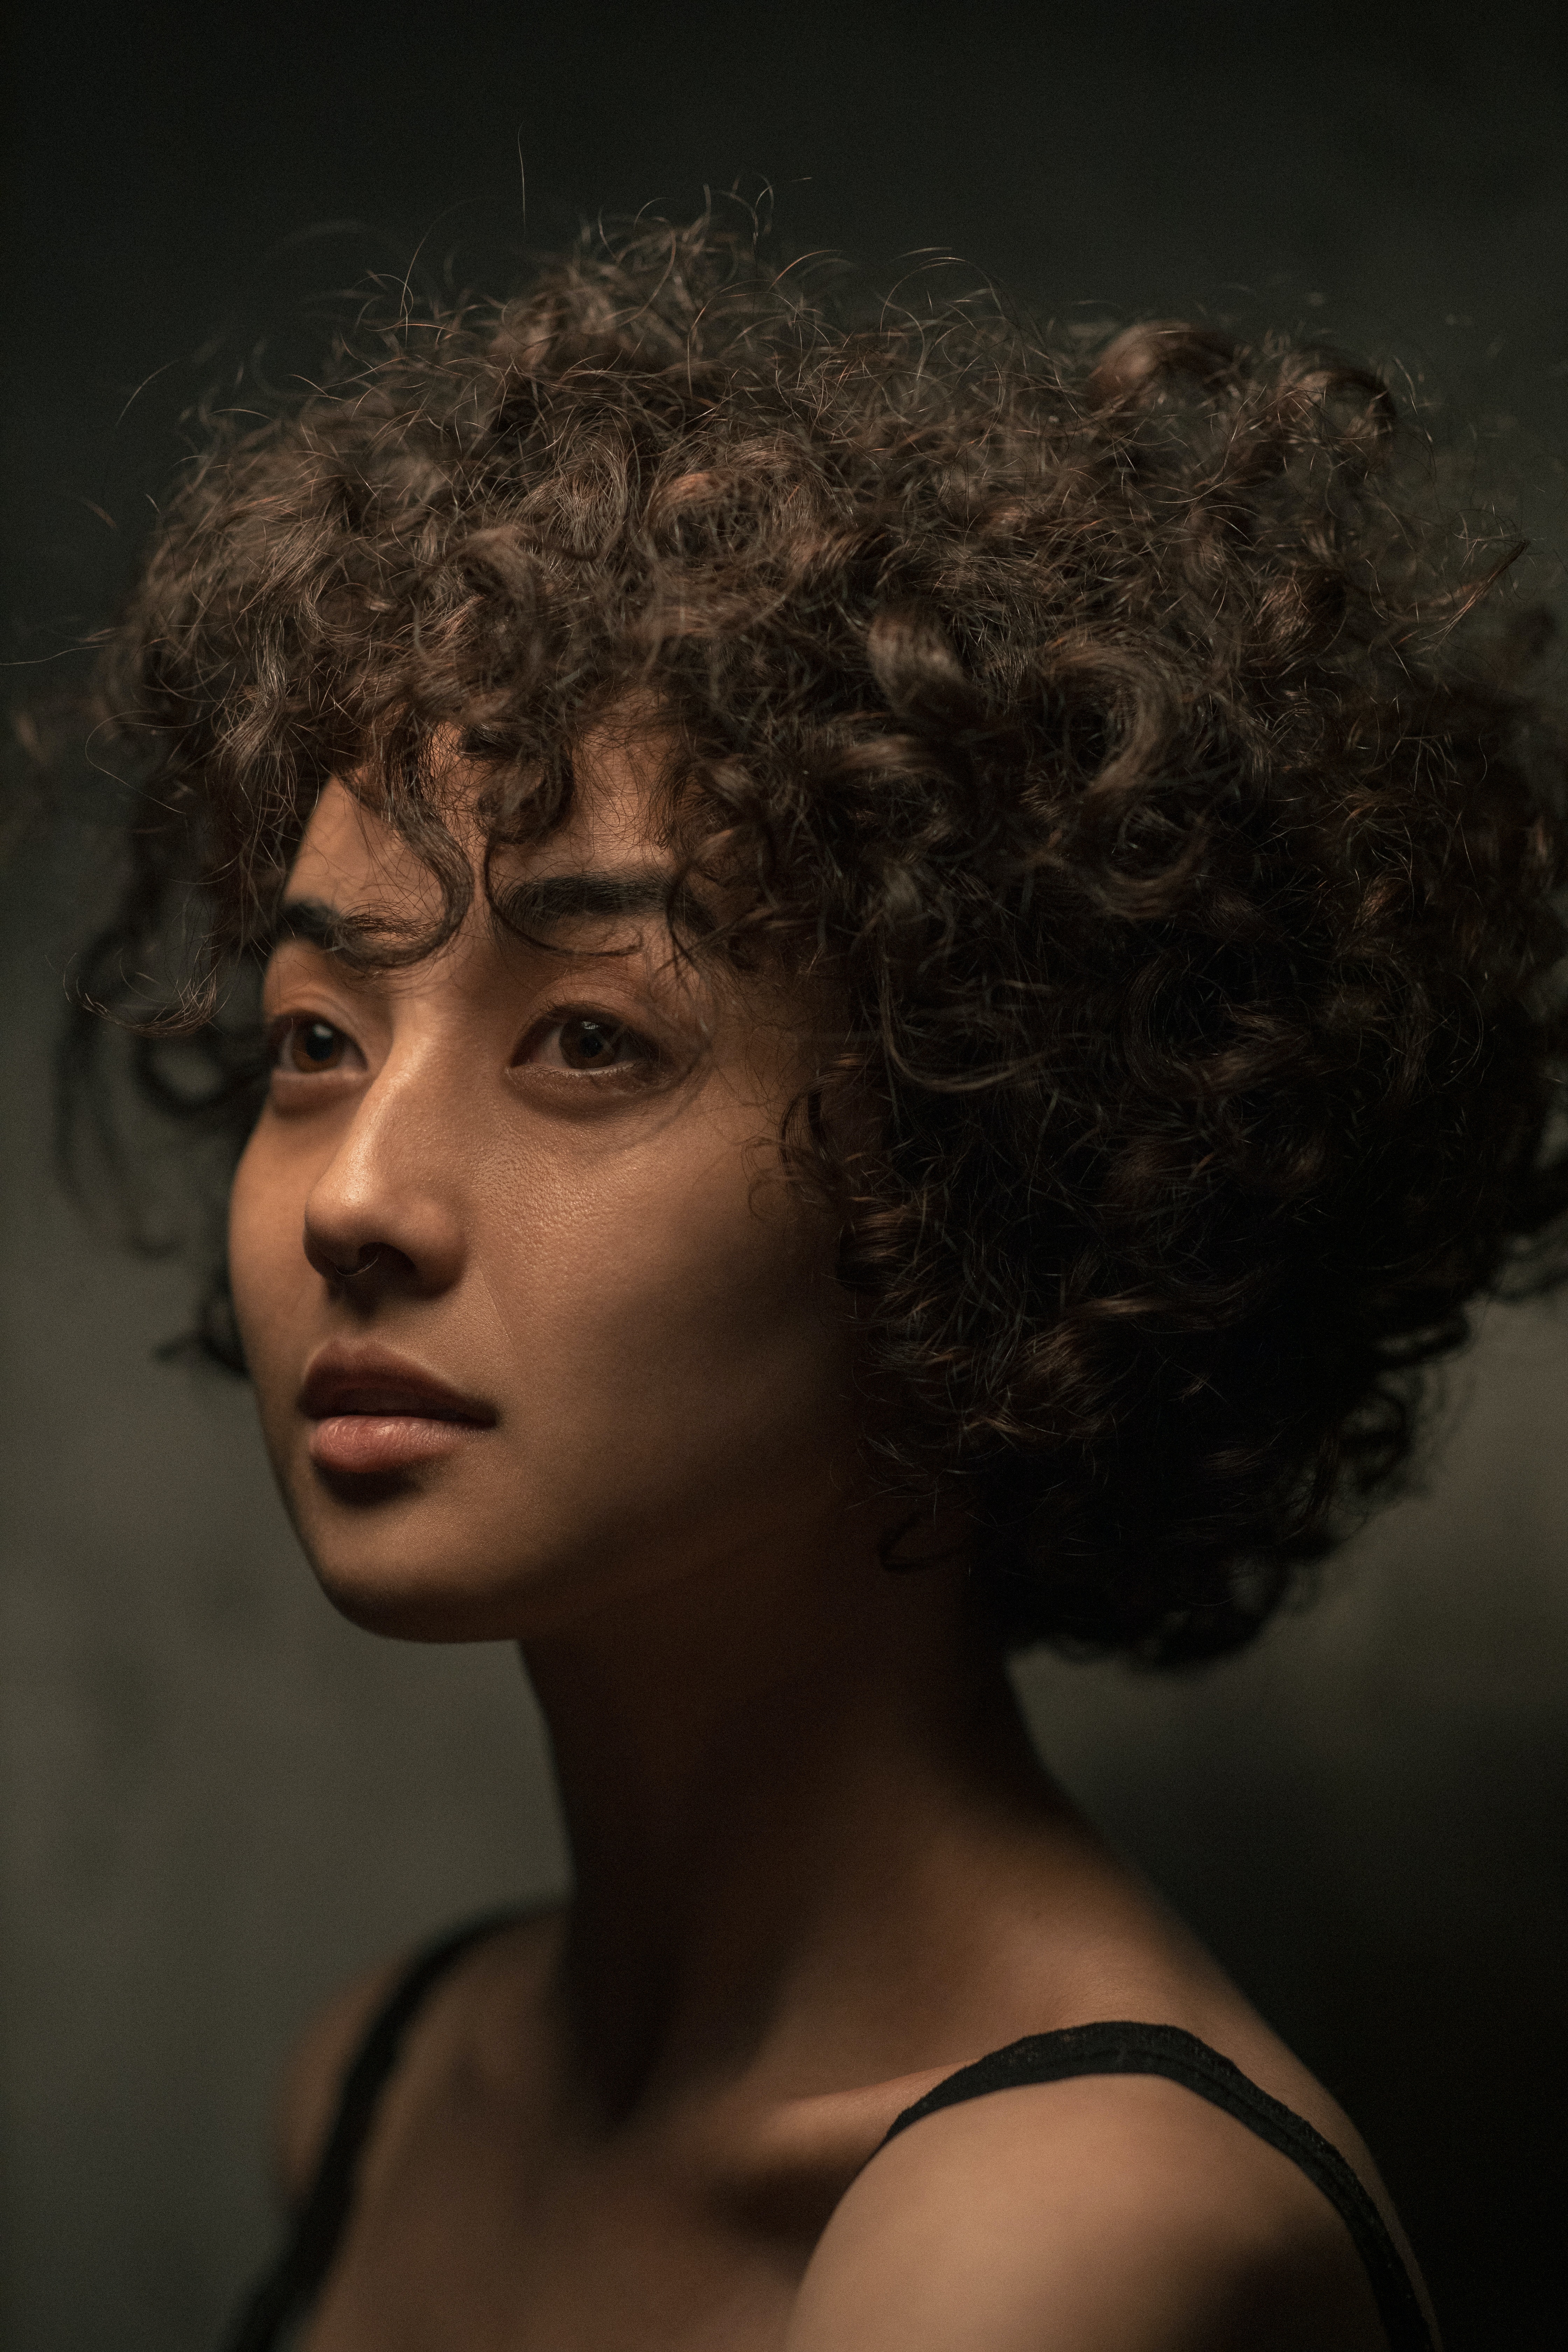
woman, forehead, nose, lip, hairstyle, eyebrow, eye, jheri curl, eyelash, flash photography, neck, jaw, ringlet, art, wig, afro, black hair, self portrait, long hair, blond, close up, darkness, cg artwork, brown hair, monochrome photography, fashion accessory, visual arts, monochrome, painting, hair coloring, portrait photography, chest, child, portrait, night, midnight, illustration, shadow, still life photography, photo shoot